William E. and Frederica M. Zuendt House

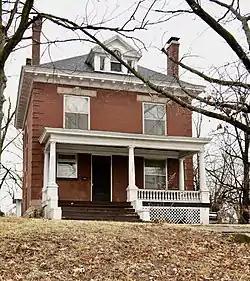

William E. and Frederica M. Zuendt House, also known as the Johnson House, is a historic home located in Jefferson City, Cole County, Missouri. It was built in 1913, and is a two-story, three-bay, Colonial Revival style brick dwelling on a stone foundation. It has a slate hipped roof with dormer window. Also on the property is a contributing garage.